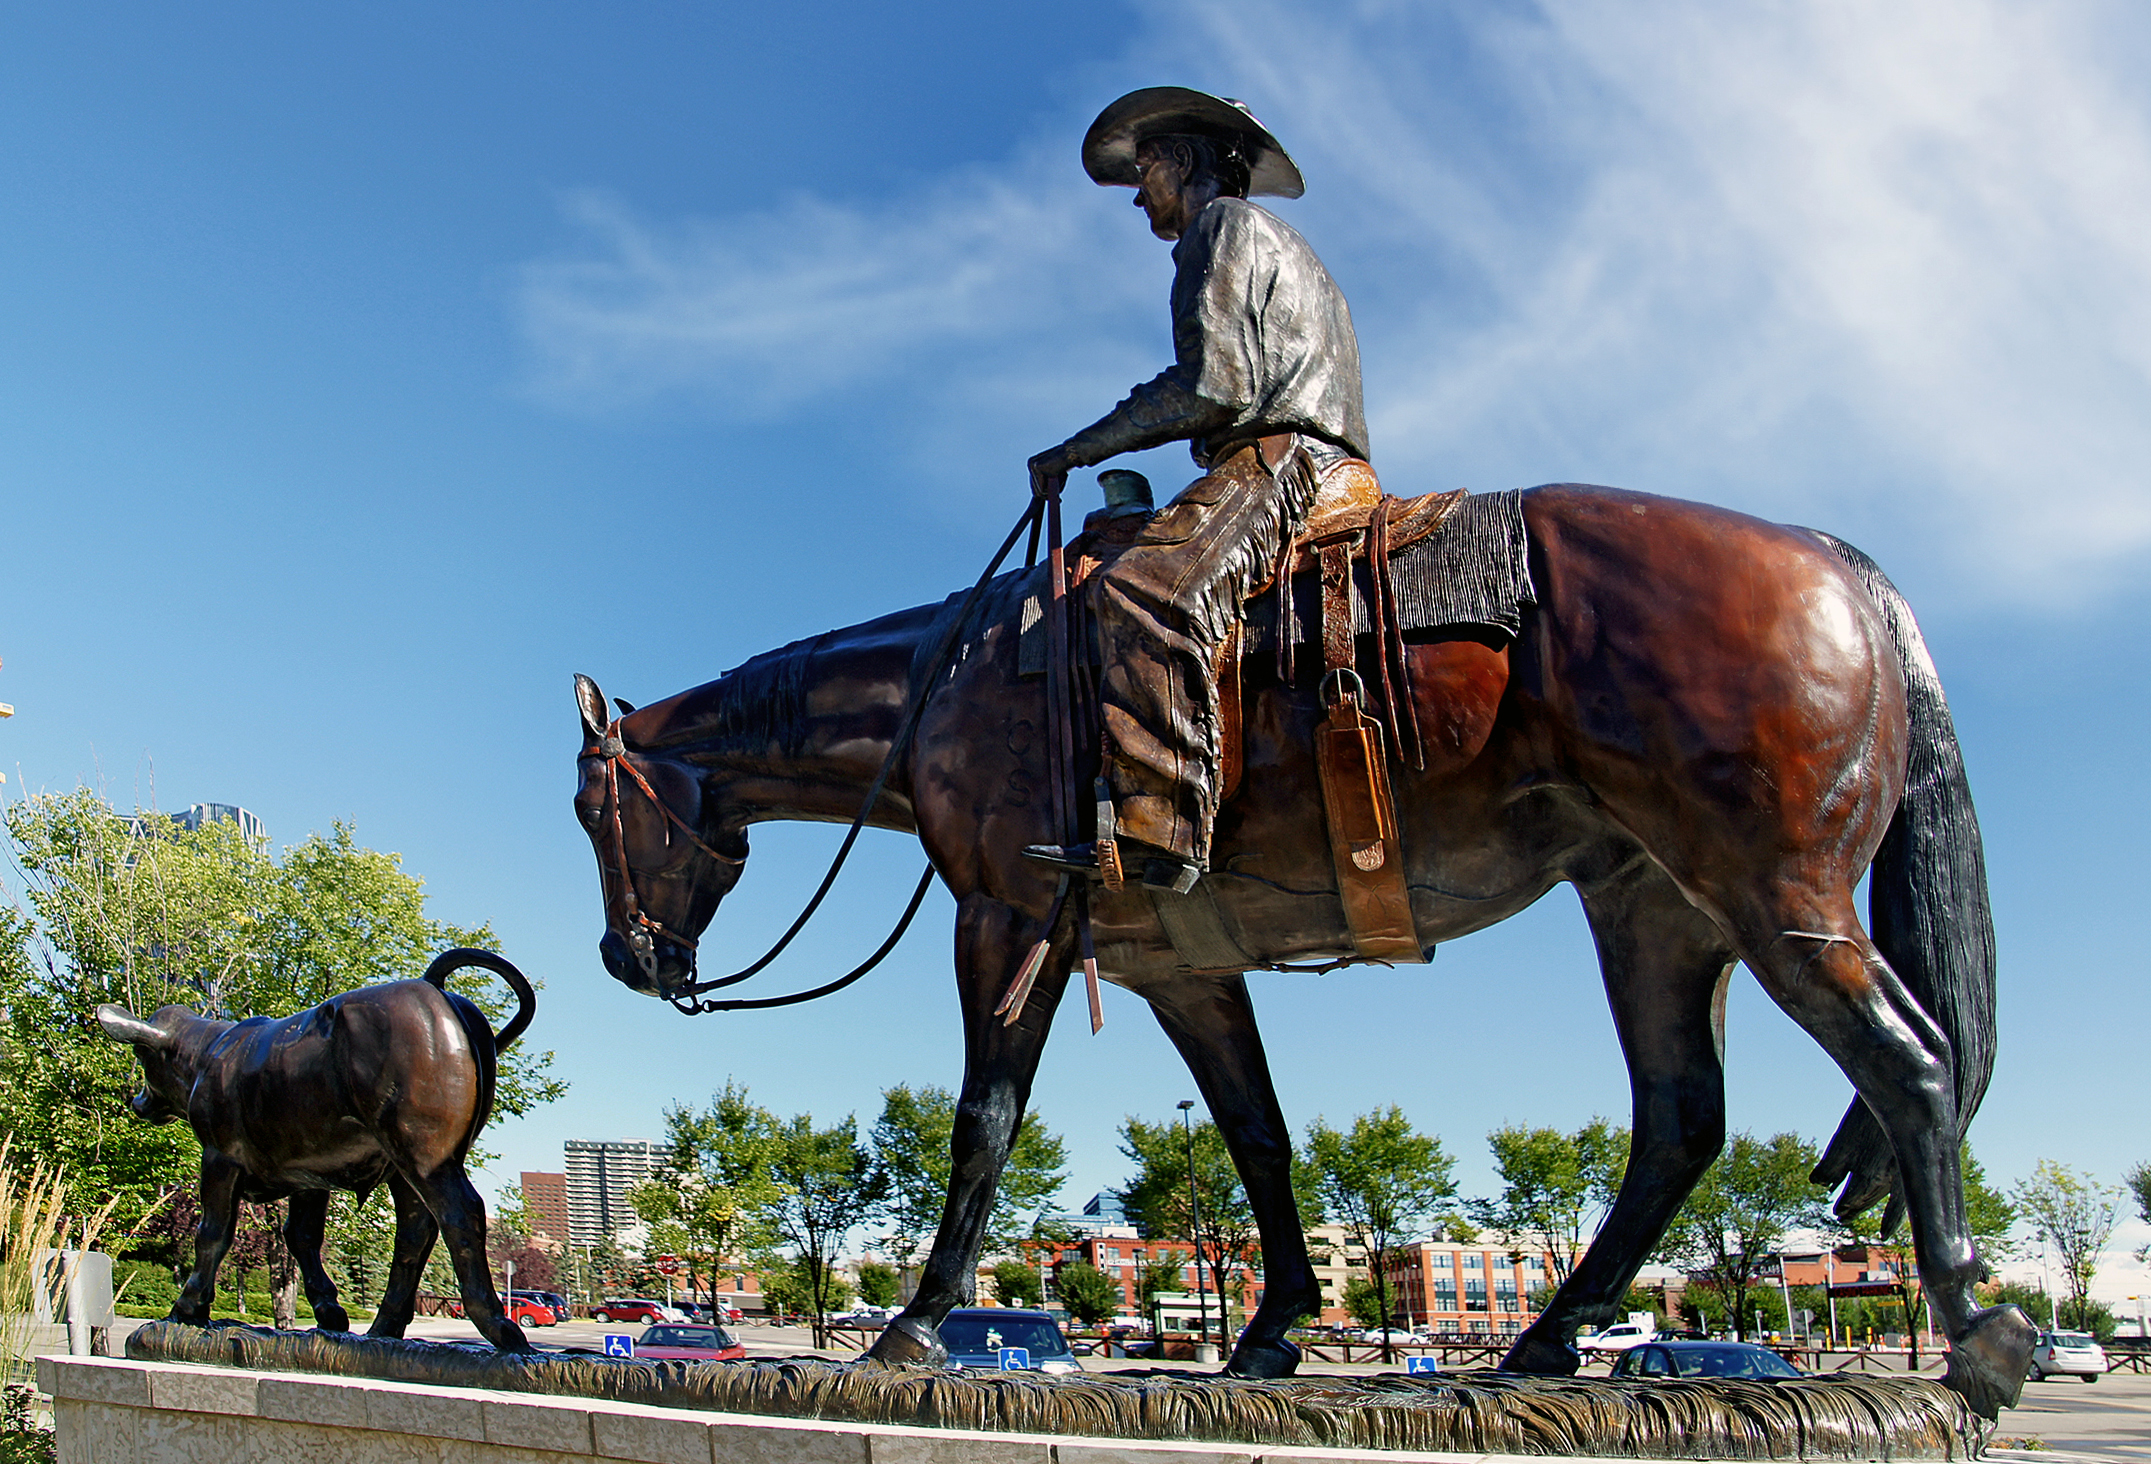
architecture, vehicle, stallion, culture, jockey, sonyalpha, horseandrider, roundupcentrecalgary, roundup, equestrianism, pack animal, horse like mammal, horse harness, animal sports, equestrian sport